Rectifier

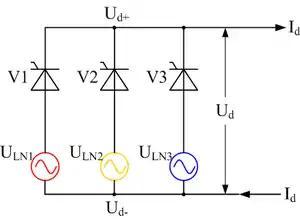
Controlled three-phase half-wave rectifier circuit using thyristors as the switching elements, ignoring supply inductance

An uncontrolled three-phase, half-wave midpoint circuit requires three diodes, one connected to each phase. This is the simplest type of three-phase rectifier but suffers from relatively high harmonic distortion on both the AC and DC connections. This type of rectifier is said to have a pulse-number of three, since the output voltage on the DC side contains three distinct pulses per cycle of the grid frequency: